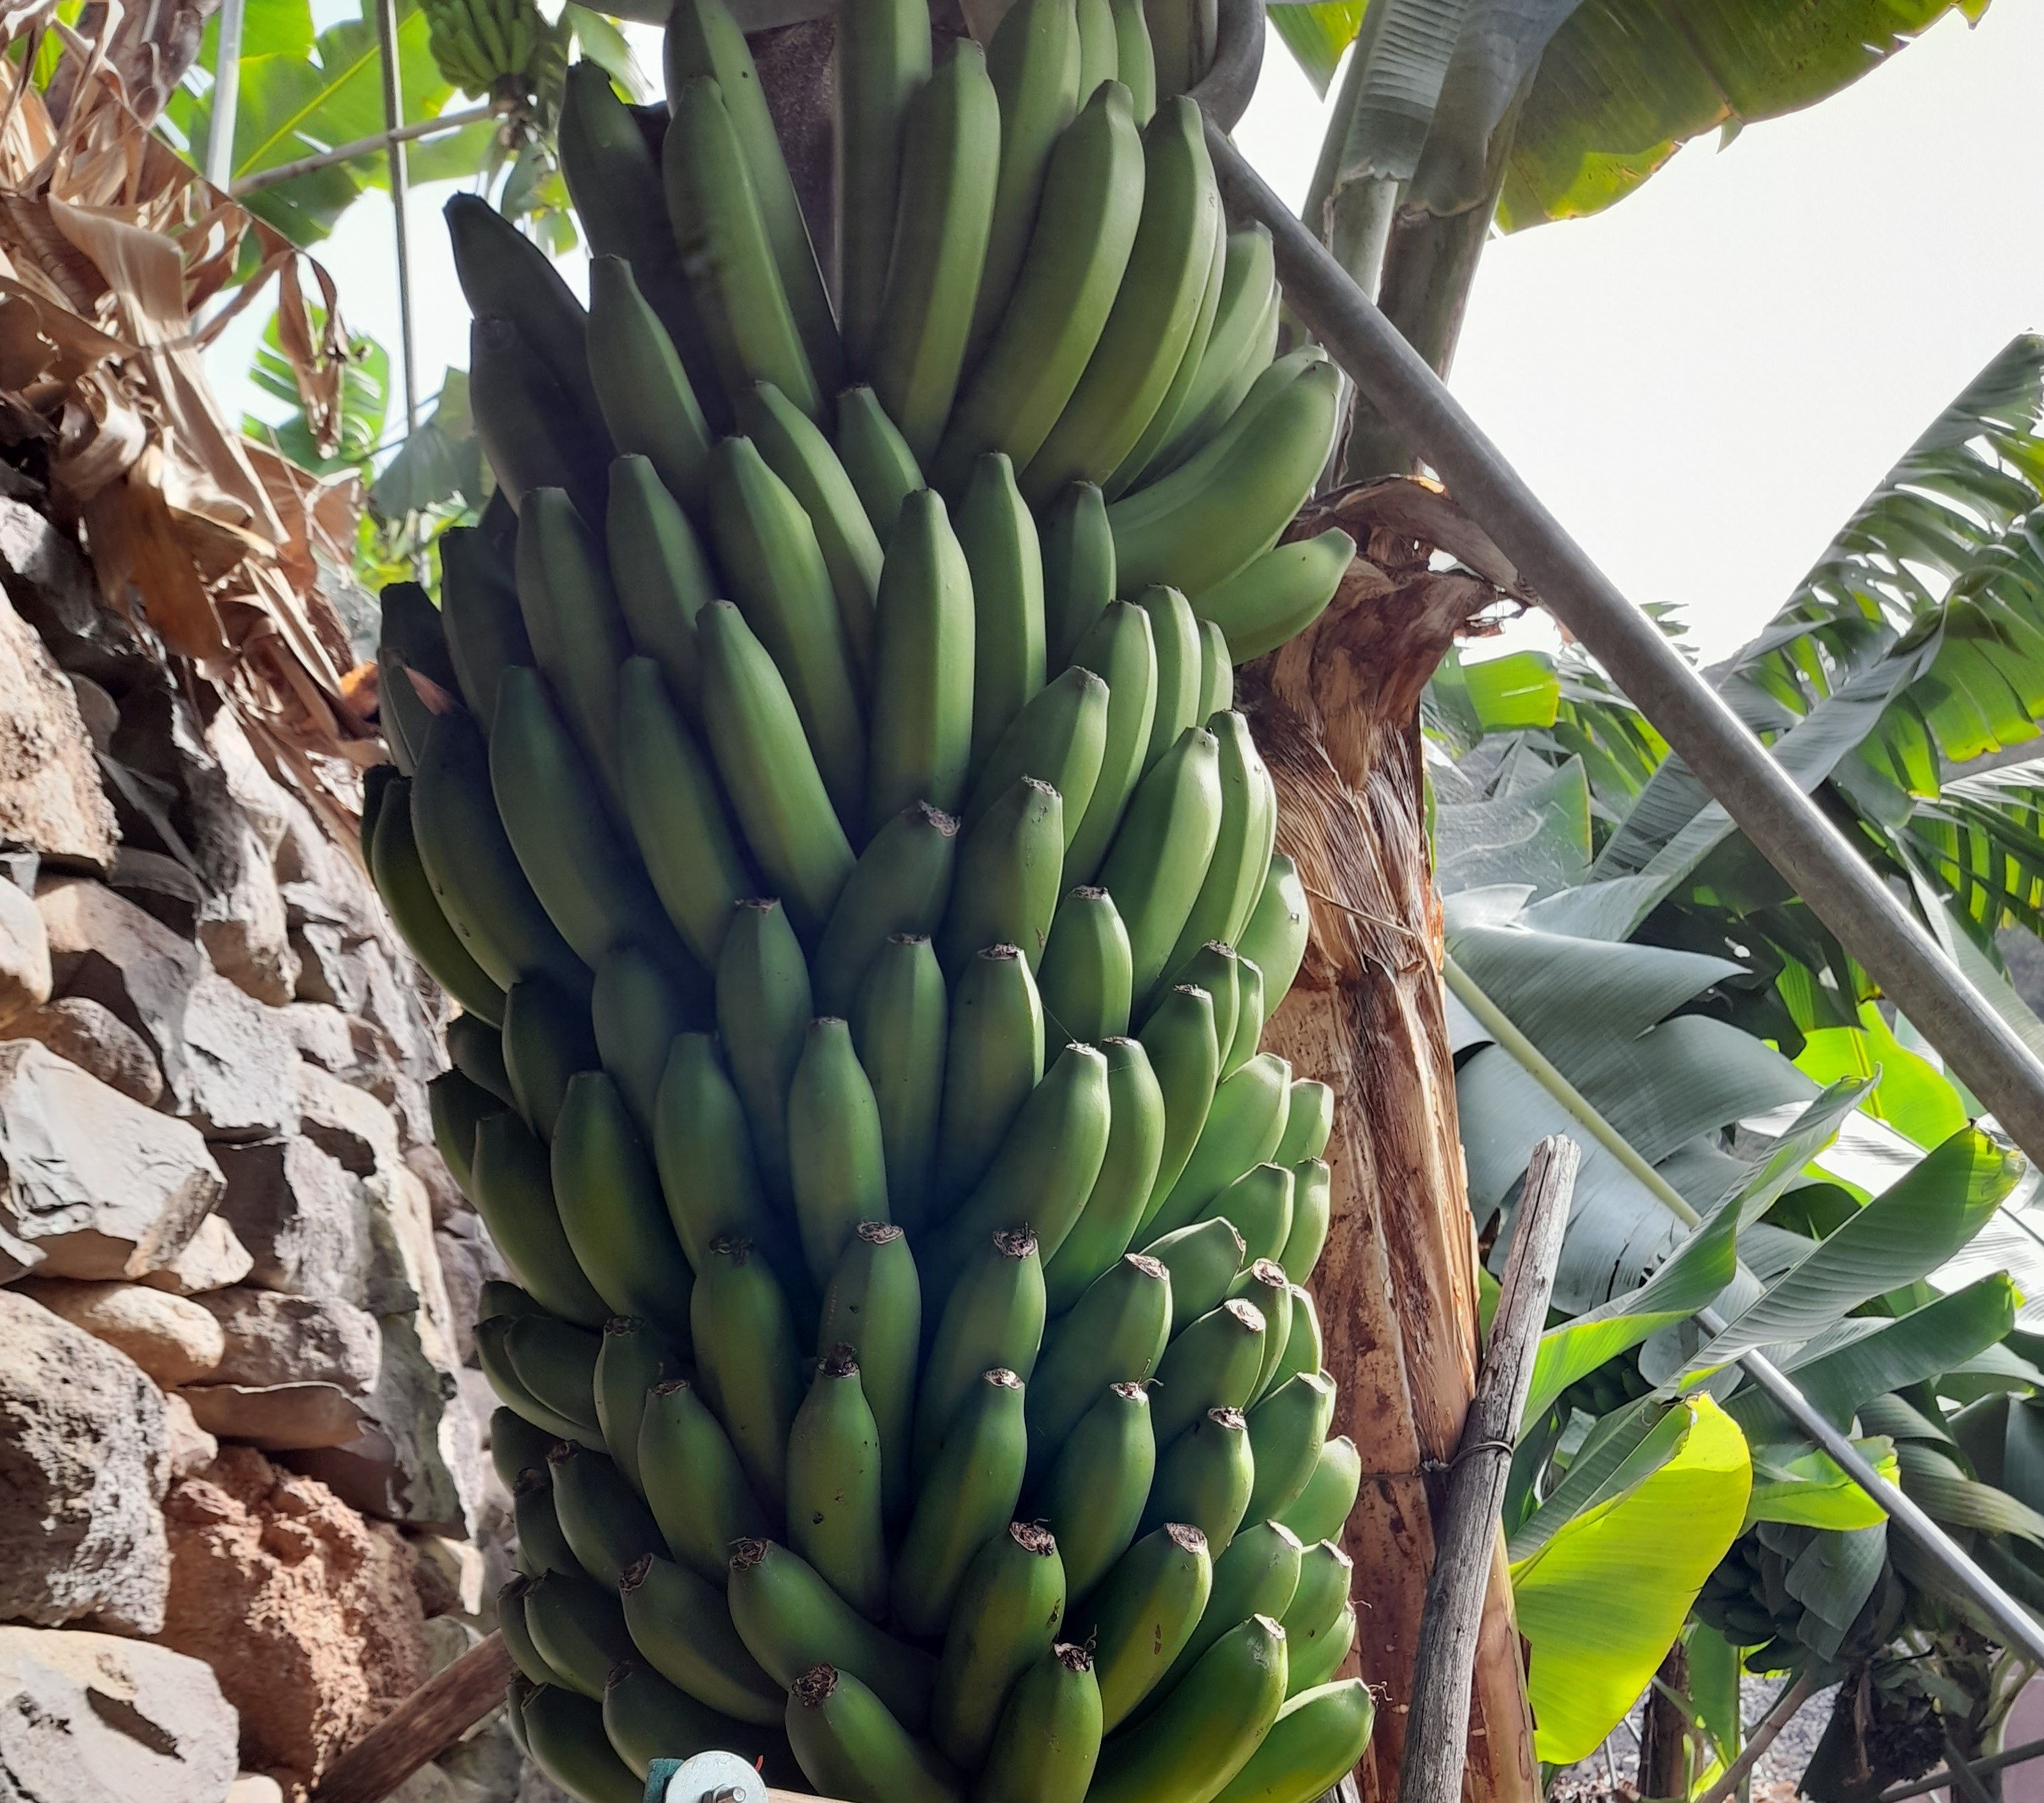
Label: Cut